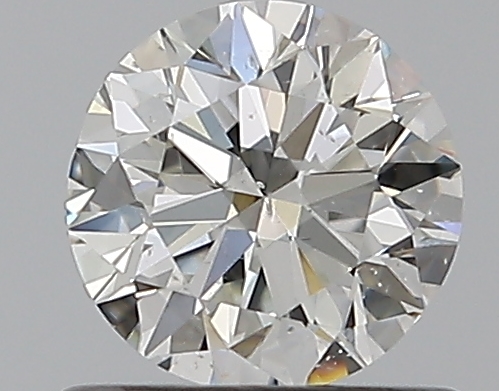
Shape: round
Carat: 0.7
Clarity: SI1
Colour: H
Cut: VG
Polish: EX
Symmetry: VG
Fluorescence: N
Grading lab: GIA
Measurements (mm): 5.56 x 5.62 x 3.52